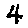
Label: 4